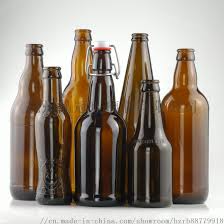
Label: glass